Mermaid

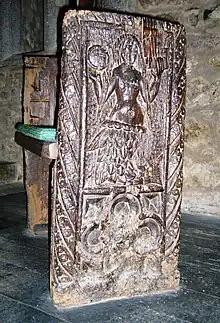
Mermaid carving on a bench end

Mermaids appear in British folklore as unlucky omens, both foretelling disaster and provoking it. Several variants of the ballad "Sir Patrick Spens" depict a mermaid speaking to the doomed ships. In some versions, she tells them they will never see land again; in others, she claims they are near shore, which they are wise enough to know means the same thing. Mermaids can also be a sign of approaching rough weather, and some have been described as monstrous in size, up to .